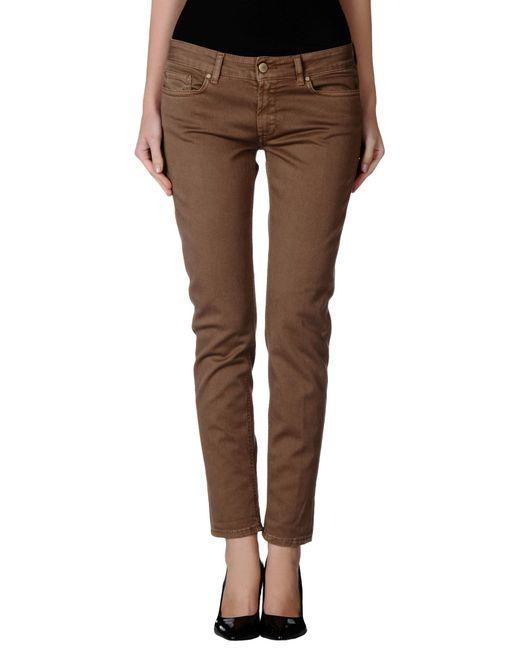
Jeans Skinny Fit in brauner Farbe